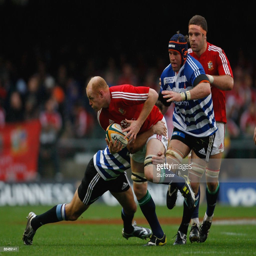
athlete breaks a tackle during the game .